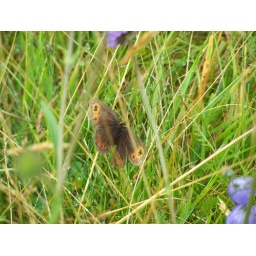
Small butterfly in grass at Loch Pityoulish